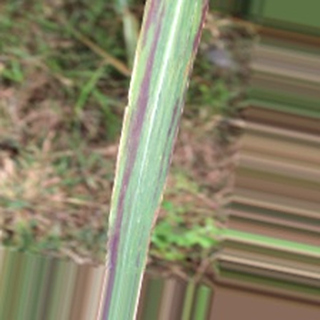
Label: sugarcane_bacterial_blight